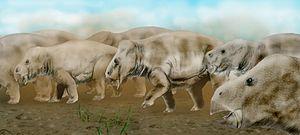
Le Carnien est le premier étage stratigraphique du Trias supérieur. Il est situé entre 237 Ma et 227 Ma environ. Il est précédé par le Ladinien, dernier étage du Trias moyen et suivi par le Norien, deuxième étage stratigraphique du Trias supérieur.
Placerias est un genre éteint de reptiles mammaliens thérapsides qui fait partie des dicynodontes. Il vivait aux États-Unis au cours du Trias supérieur, il y a environ entre 221 et 206 Ma. Une seule espèce est connue, Placerias hesternus.